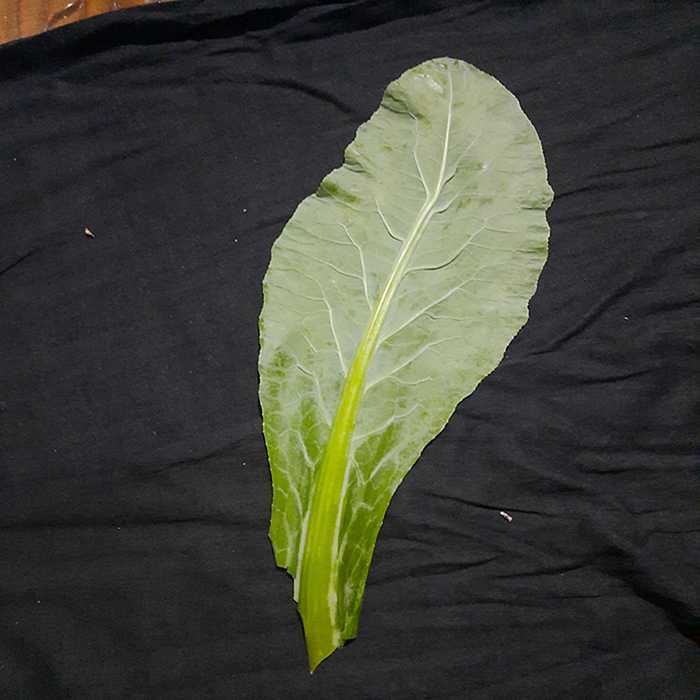
Plant: Cauliflower
Label: Fresh leaf